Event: Nepal Earthquake
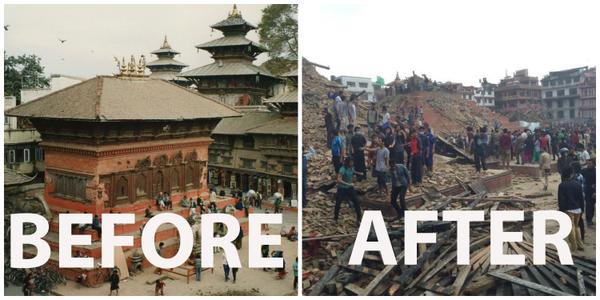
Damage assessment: damage